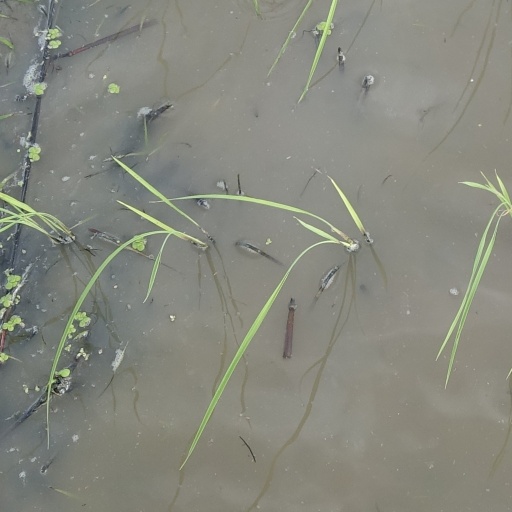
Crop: rice